Giuseppe Soncini

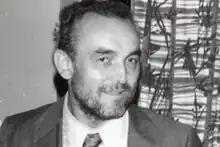

Giuseppe Soncini (born 1926 - died 1991) was an Italian politician. He was a member of the Italian Communist Party and a leading figure in the city government of Reggio Emilia in northern Italy. In this position he promoted links between Reggio Emilia and southern African countries, in particular anti-colonial and anti-apartheid movements. For this work he was posthumously given the Order of the Companions of O. R. Tambo award by the South African presidency.